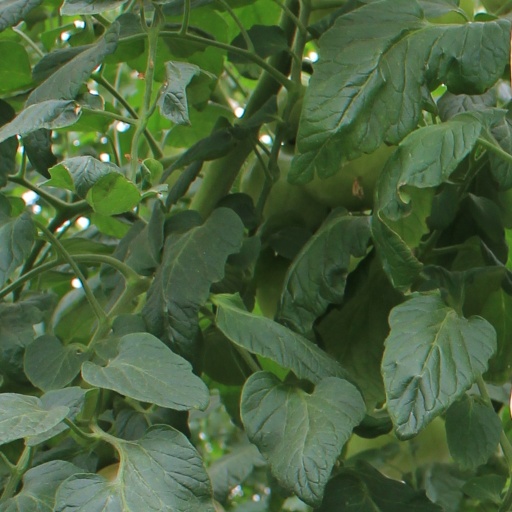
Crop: tomato